Traditional fishing boat

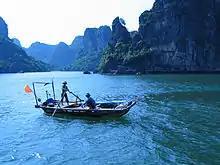
A flat bottom fishing boat being rowed in Halong Bay, Vietnam

Before engines became available, boats could be propelled manually or by the wind. Boats could be propelled by the wind by attaching sails to masts set upright in the boat. Manual propulsion could be done in shallow water by punting with a push pole, and in deeper water by paddling with a paddle or rowing with oars. The difference between paddling and rowing is that when rowing the oars have a mechanical connection with the boat, while when paddling the paddles are hand-held with no mechanical connection. Canoes were traditionally paddled, with the paddler facing the bow of the boat. Small boats that use oars are called rowboats, and the rower typically faces the stern.